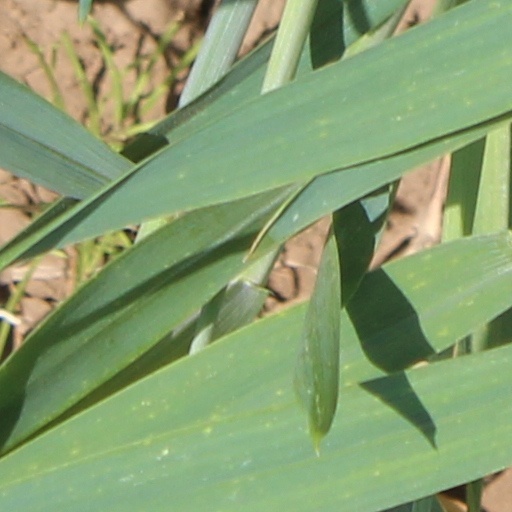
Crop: wheat